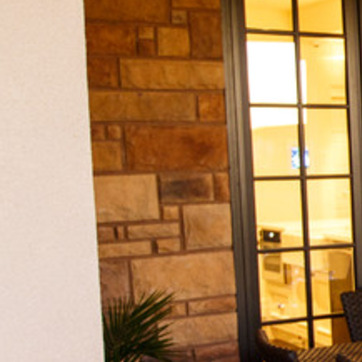
Material: stone